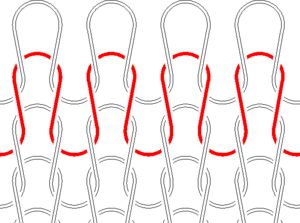
Comme le tissage, le tricot est une technique utilisée pour fabriquer une étoffe à partir d'un fil. Le tricot est constitué de boucles, appelées mailles, passées l'une dans l'autre. Les mailles actives sont tenues sur des aiguilles jusqu'à ce qu'elles puissent être bloquées par le passage d'une nouvelle maille à travers elles.